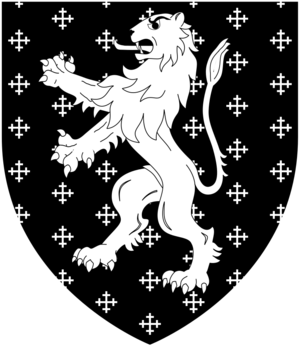
Cet article présente une liste de devises de maisons souveraines, de familles et de grands personnages historiques et contemporains.